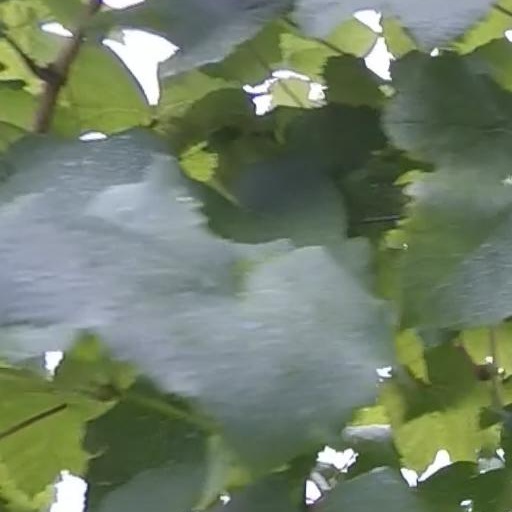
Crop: grape